Giulio Donati

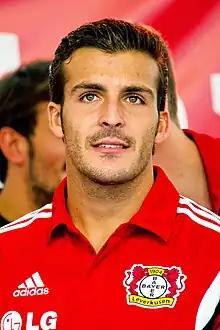
Donati with Bayer Leverkusen in 2014

Giulio Donati (born 5 February 1990) is an Italian professional footballer who plays as a right-back.